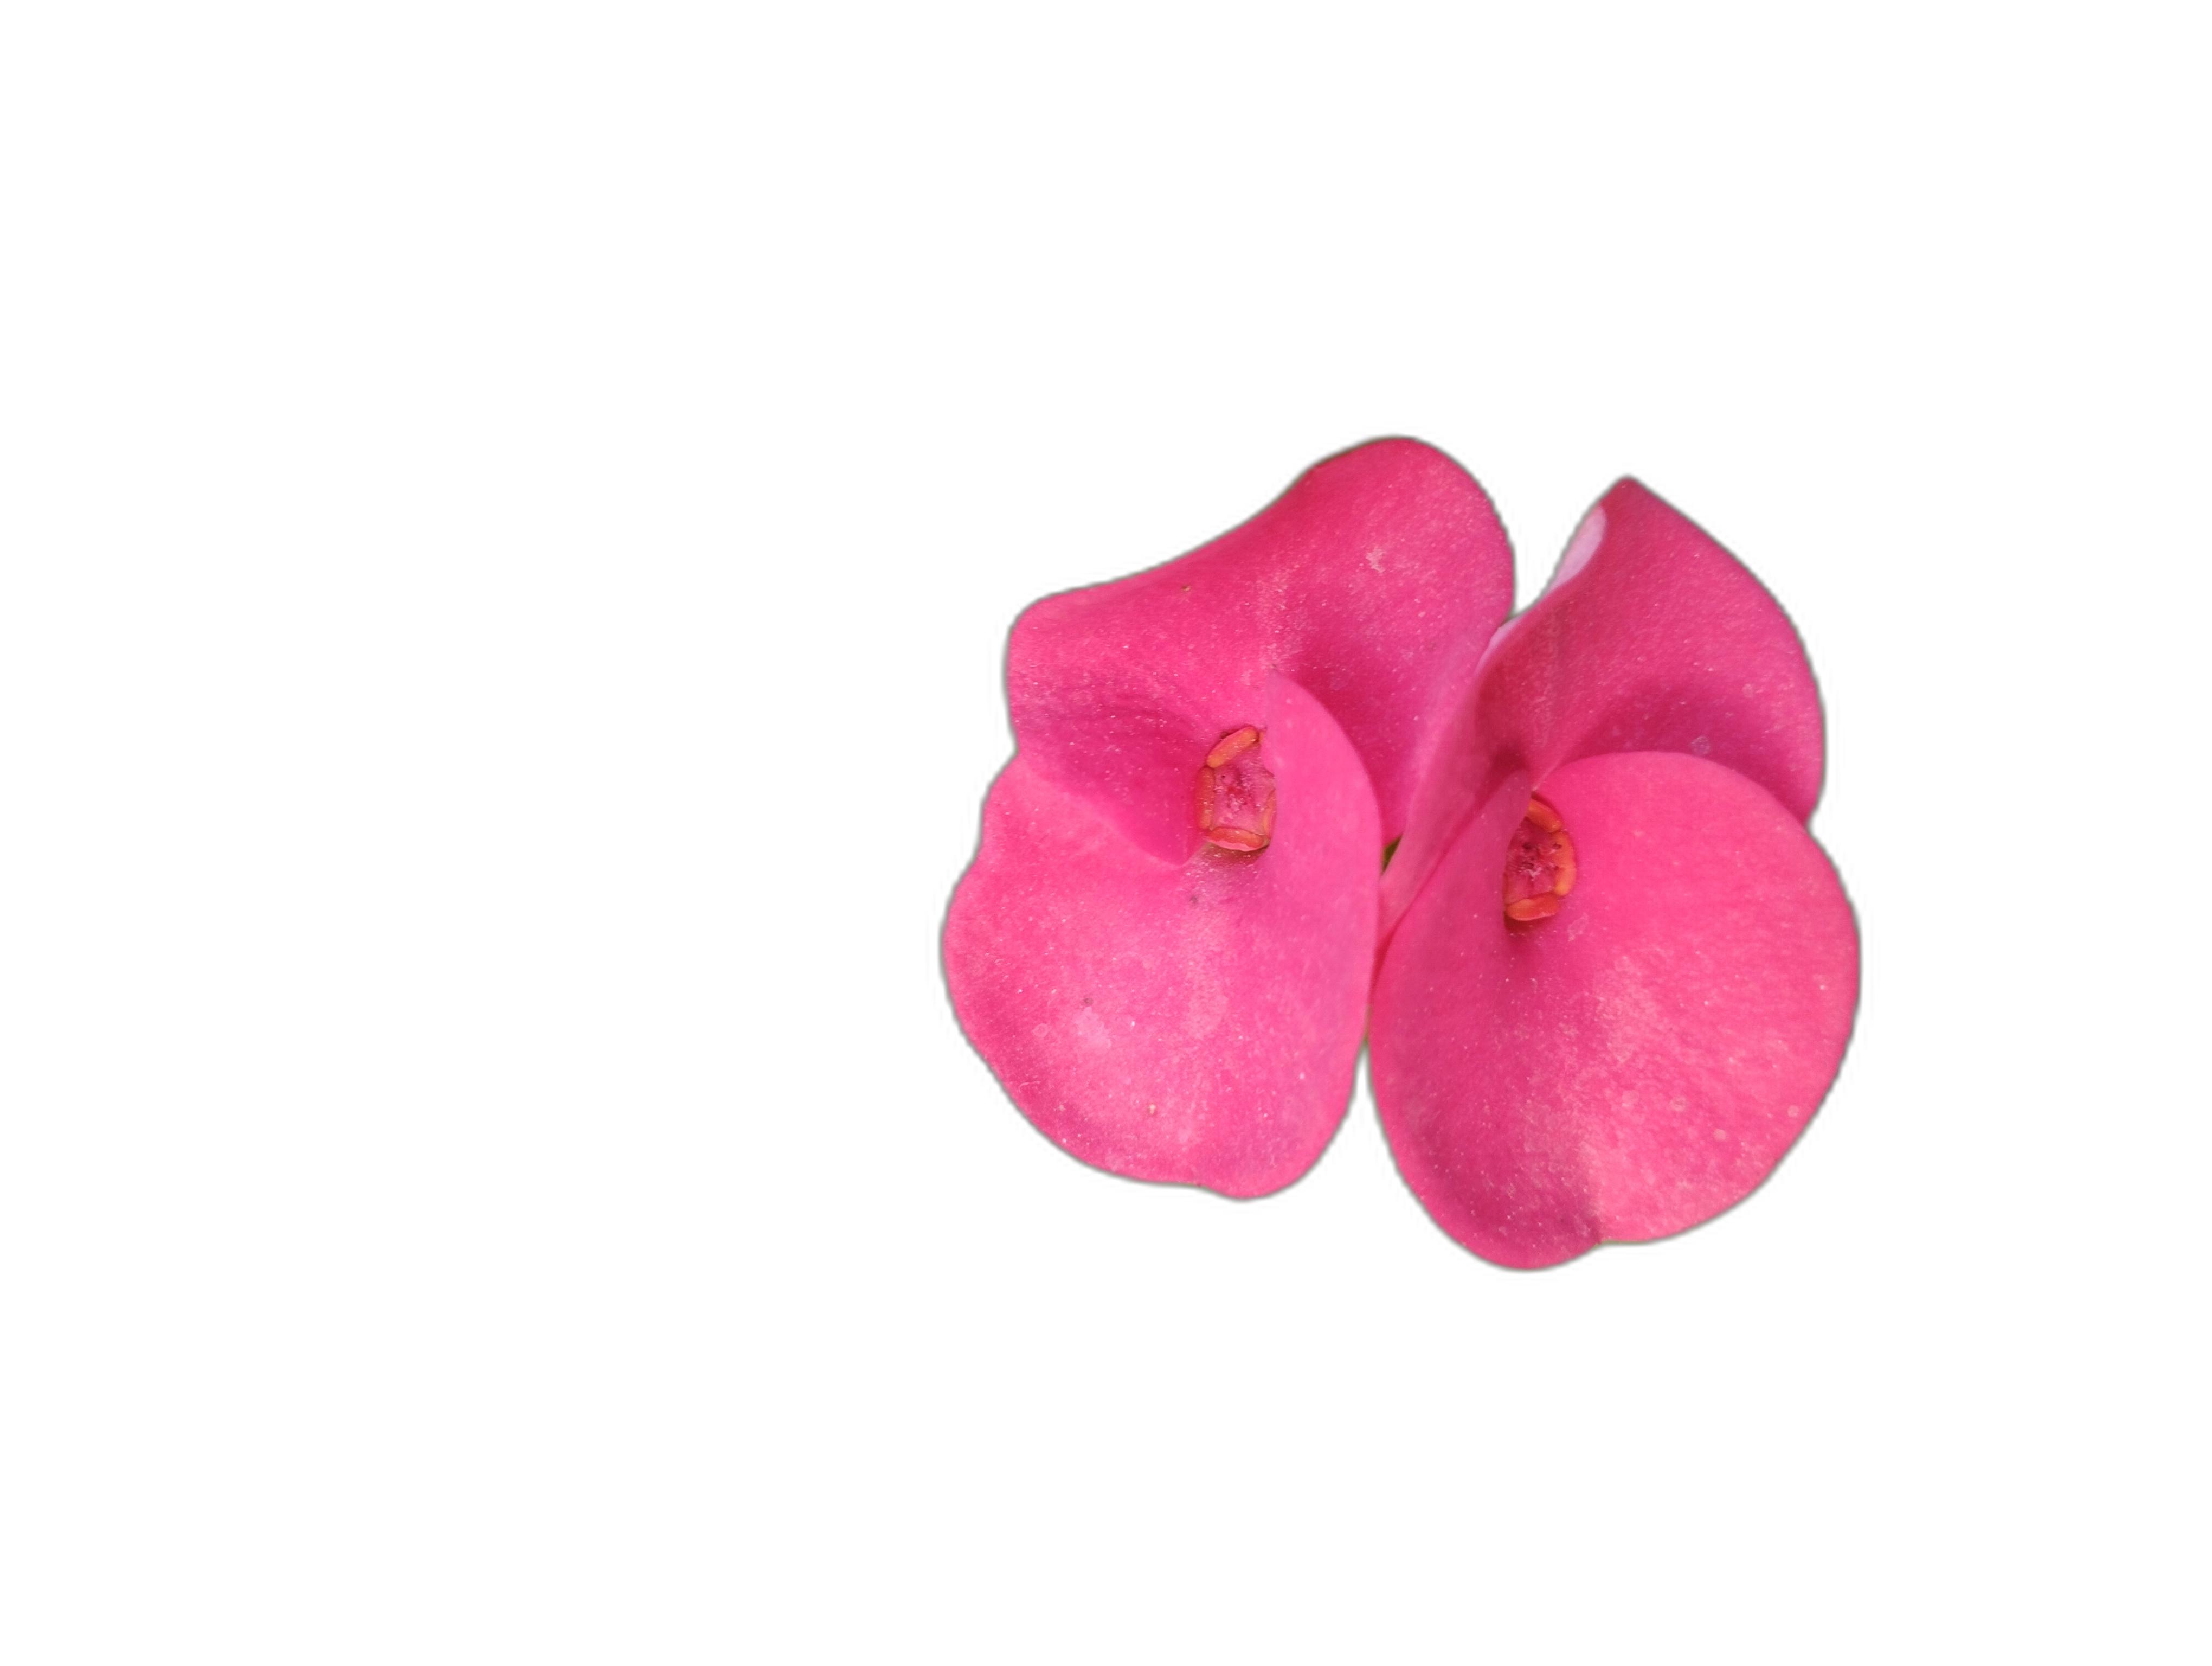
Label: Crown of thorns